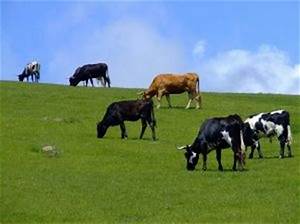
Label: cow